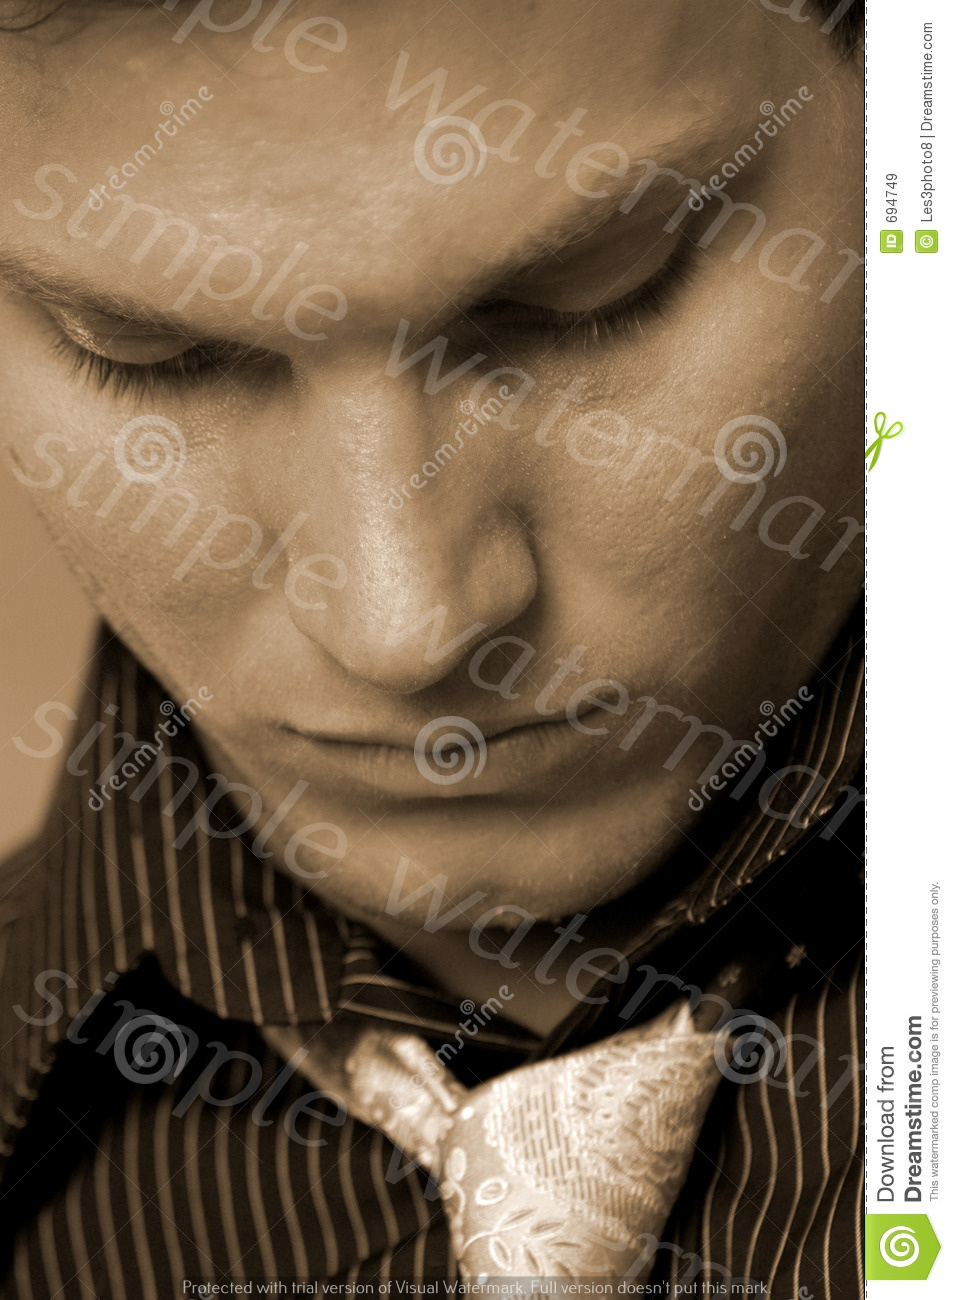
Label: Watermark